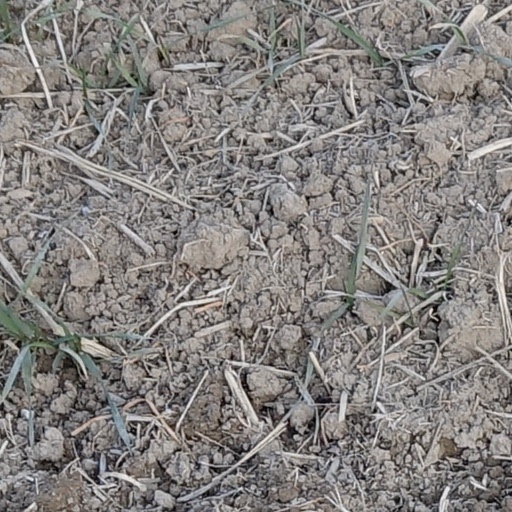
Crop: wheat